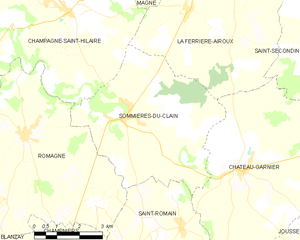
Carte des communes françaises Sommières-du-Clain